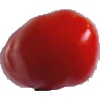
Label: Tomato 2